Murder by Decree

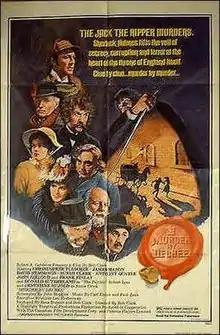
Theatrical release poster

Murder by Decree is a 1979 mystery thriller film directed by Bob Clark. It features the Sherlock Holmes and Dr. John Watson characters created by Sir Arthur Conan Doyle, who are embroiled in the investigation surrounding the real-life 1888 Whitechapel murders committed by "Jack the Ripper". Christopher Plummer plays Holmes and James Mason plays Watson. Though it features a similar premise, it is somewhat different in tone and result to "A Study in Terror". It is loosely based on "The Ripper File" by Elwyn Jones and John Lloyd.